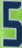
Number: 5